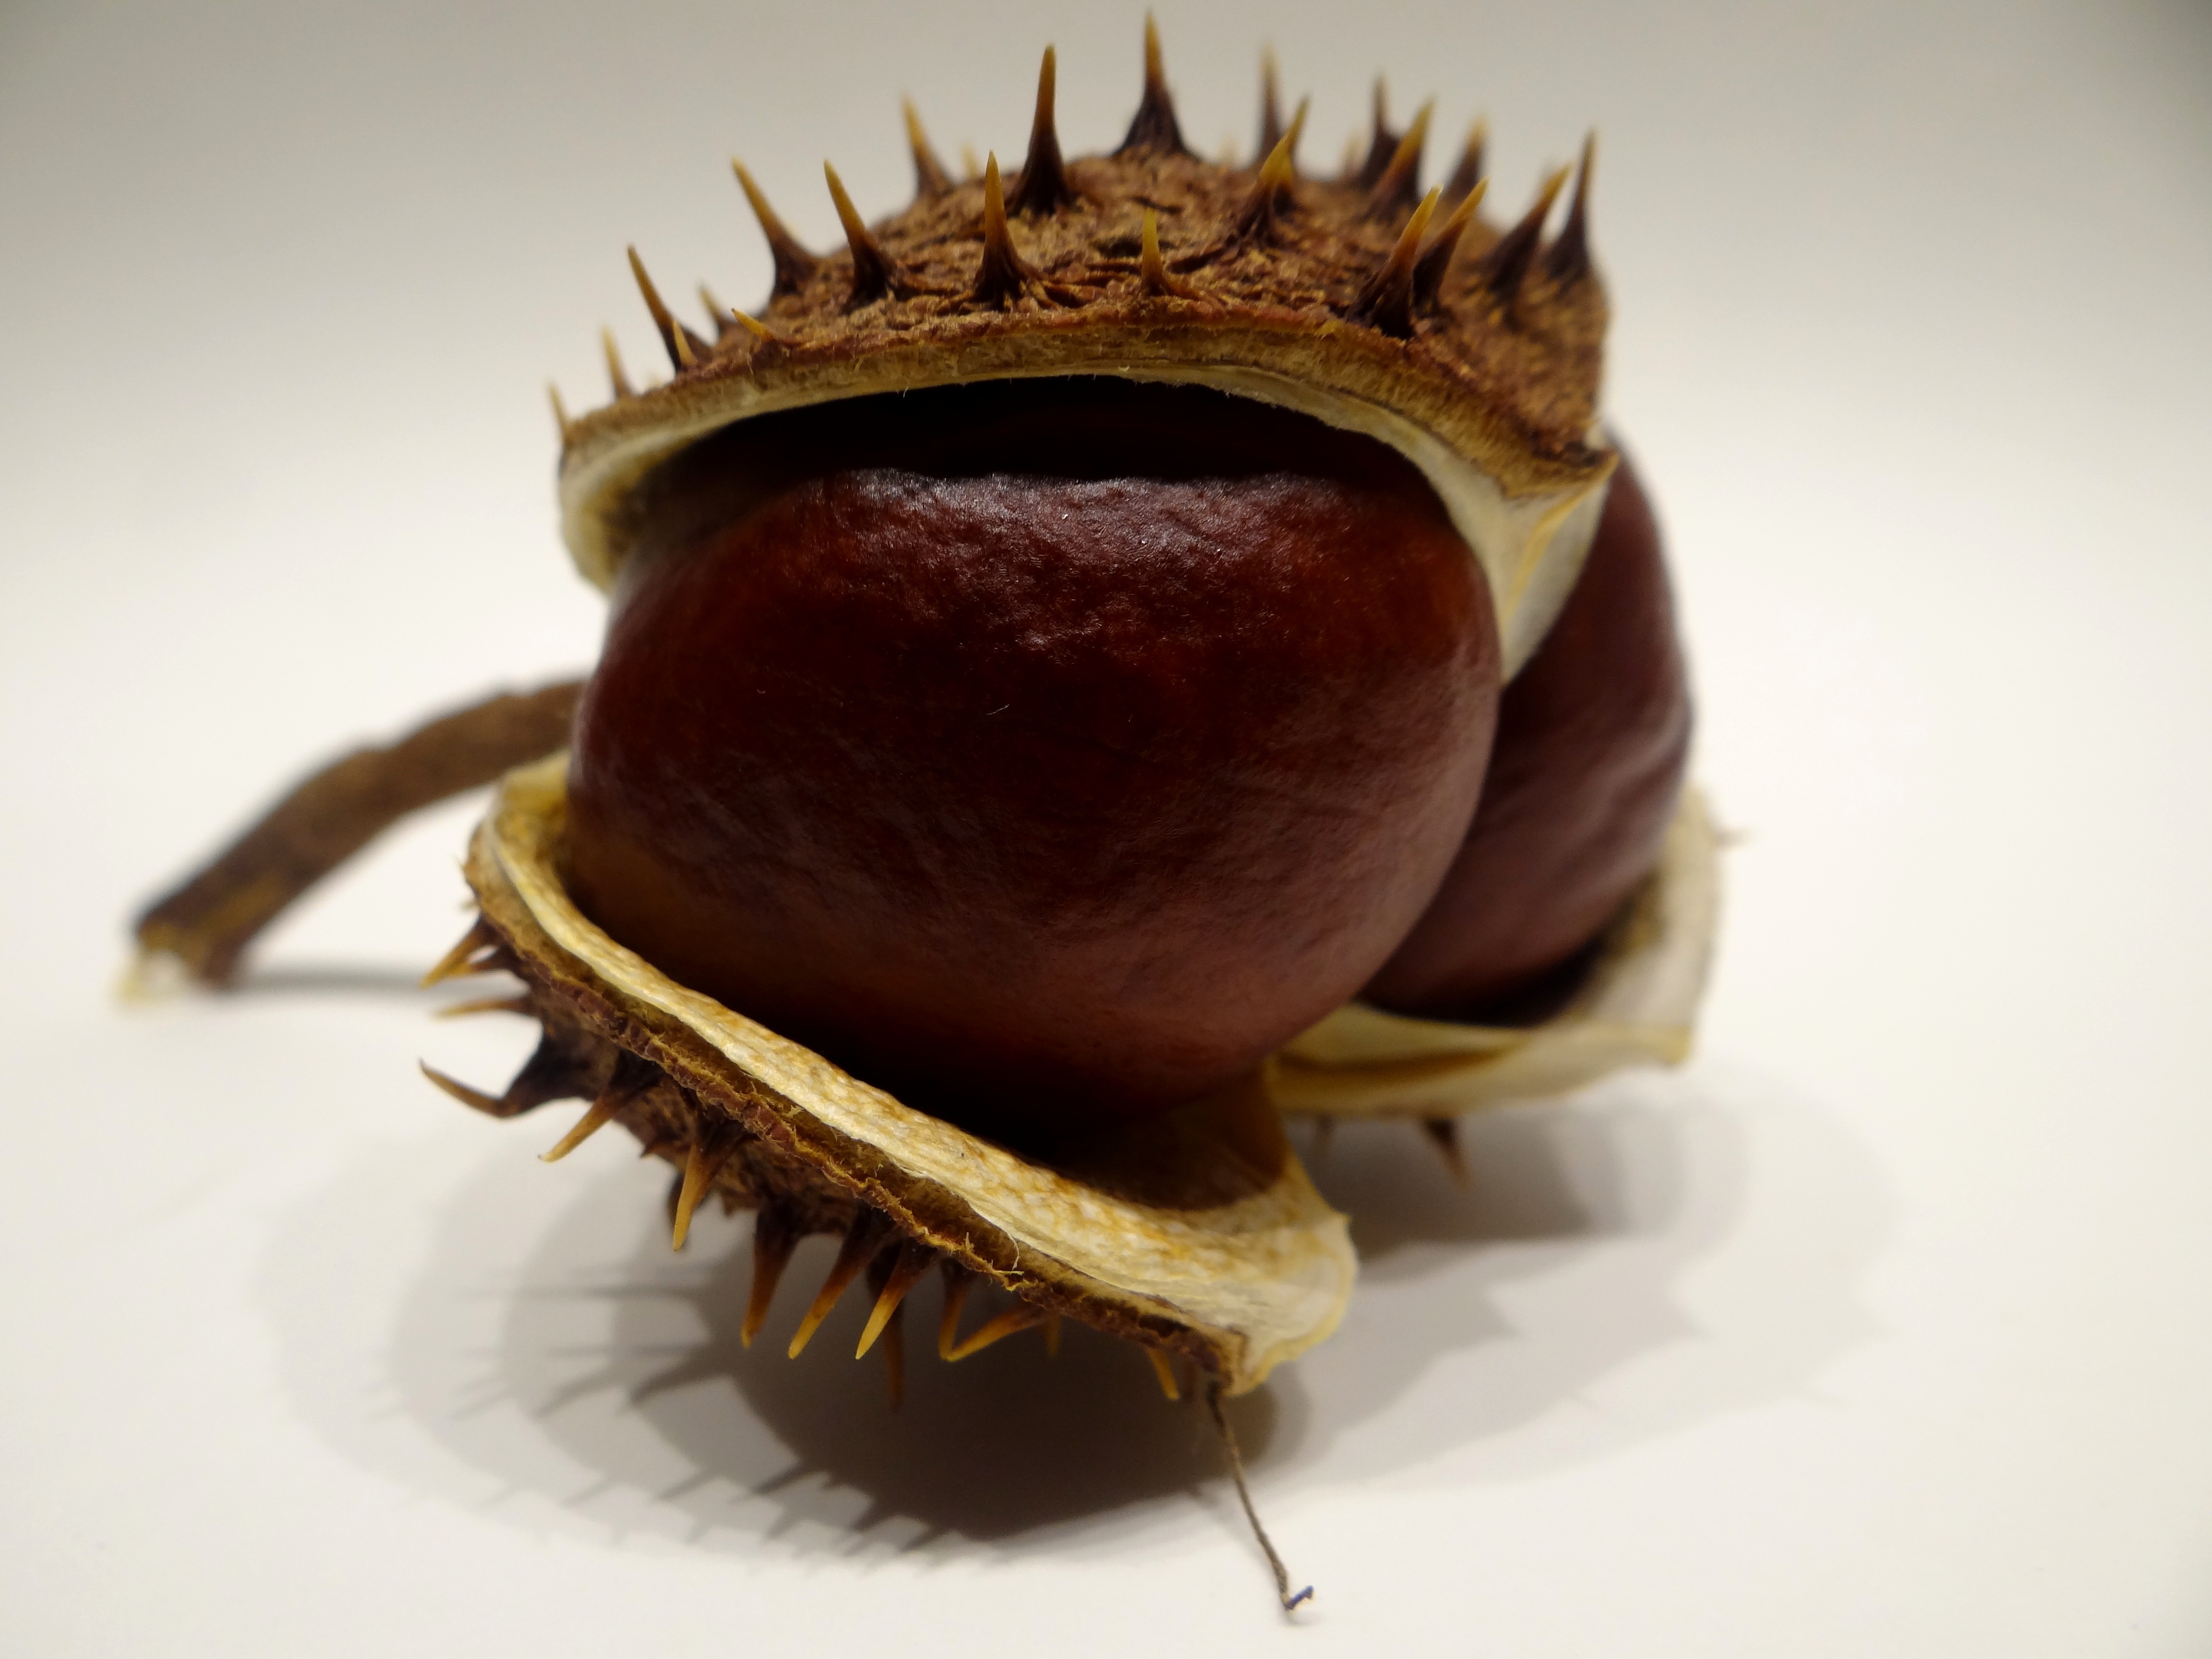
prickly, plant, fruit, flower, food, produce, autumn, brown, nut, close up, coconut, chestnut, sting, macro photography, chestnut fruit, buckeye, nuts seeds